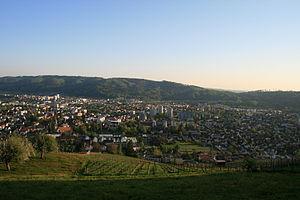
Wettingen est une commune suisse du canton d'Argovie, située dans le district de Baden.